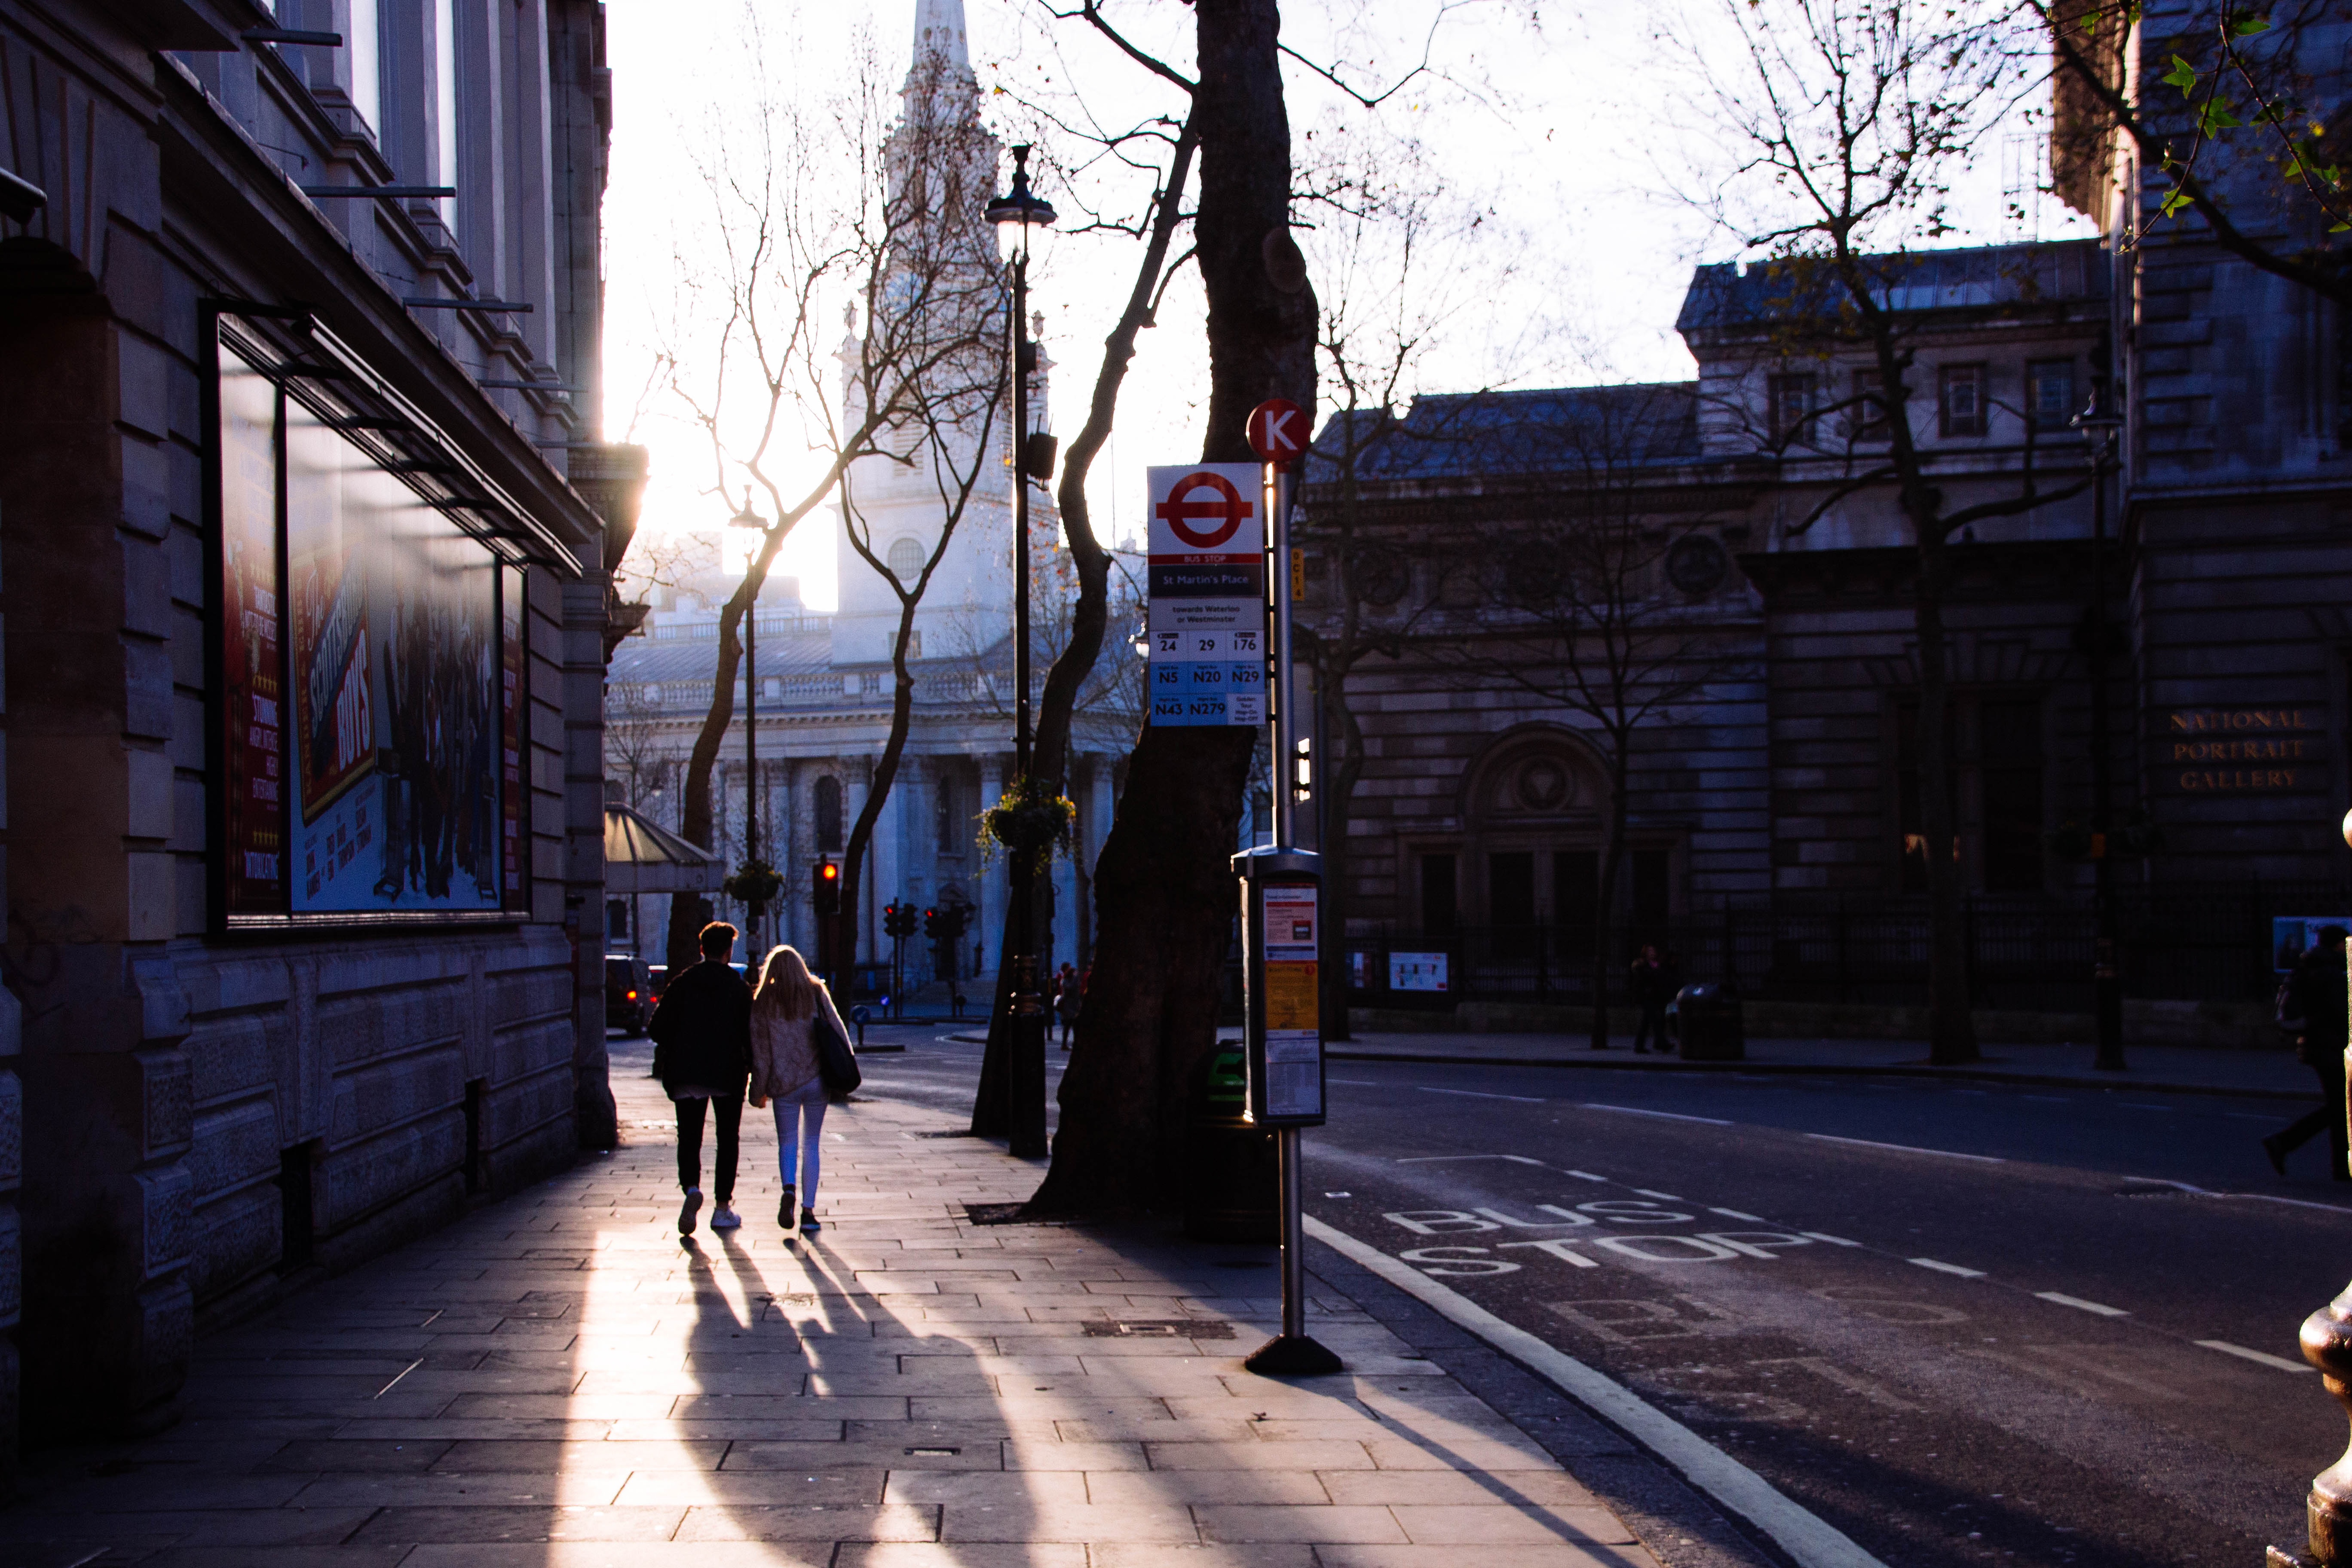
pedestrian, road, street, town, alley, city, cityscape, downtown, evening, blue, infrastructure, urban area